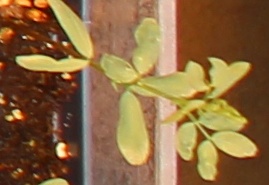
Label: Lentil